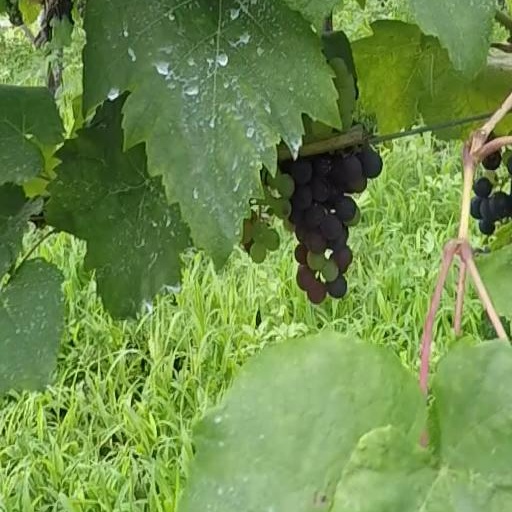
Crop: grape